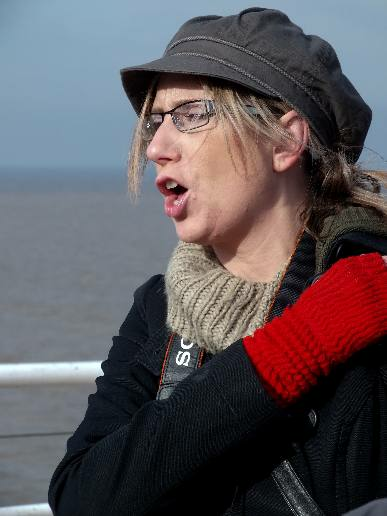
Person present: Yes